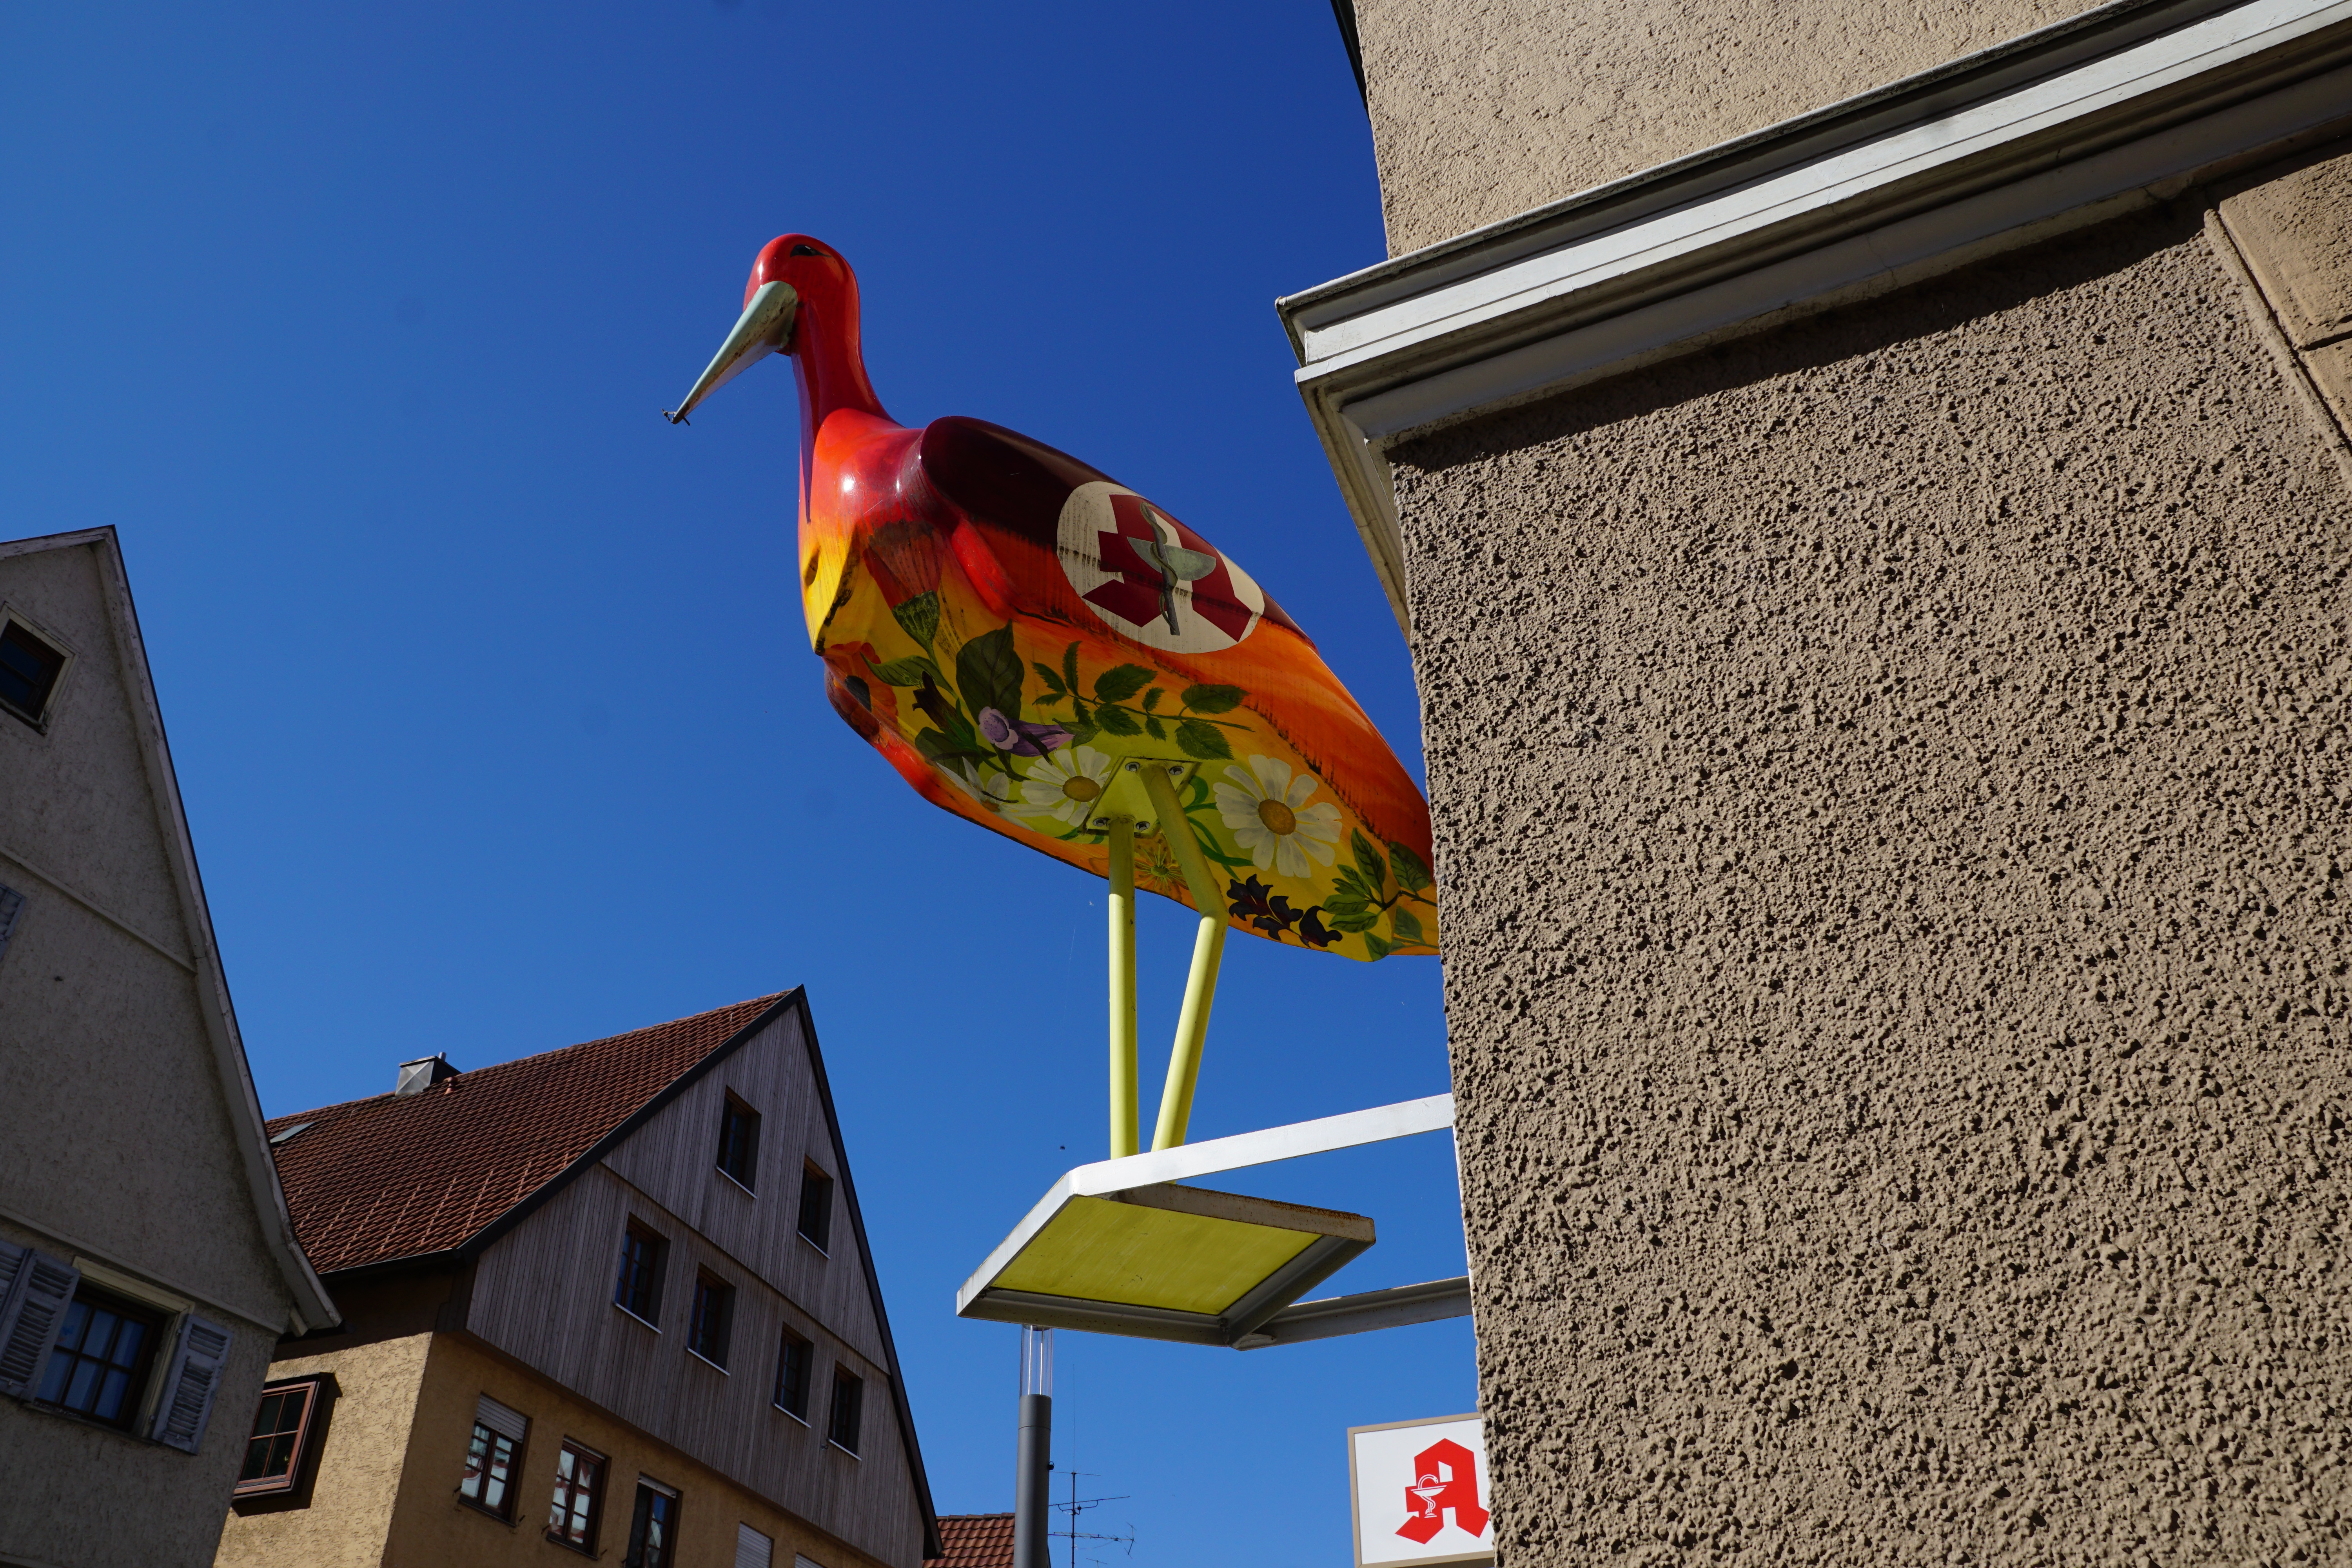
bird, home, advertising, sign, red, color, child, facade, blue, colorful, signage, lighting, baby, stork, fig, south, germany, desire, fertility, quantities, storchenweg